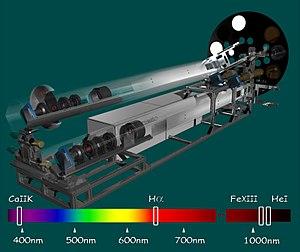
Schéma en 3D du coronographe CLIMSO
CLIMSO est un instrument d'observation astronomique spécialisé dans l'étude du Soleil. Il dépend de l'Observatoire Midi-Pyrénées. Il est installé à 2 865 m d'altitude à l'observatoire du pic du Midi de Bigorre, dans les Hautes-Pyrénées.